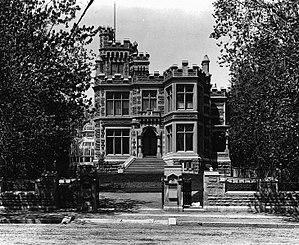
Photographie
Andrew Frederick Gault est un marchand, industriel et philanthrope canadien d'origine irlandaise, connu sous le nom de Cotton King of Canada.
Cette liste non exhaustive répertorie les principaux châteaux au Canada.